Ken Bell

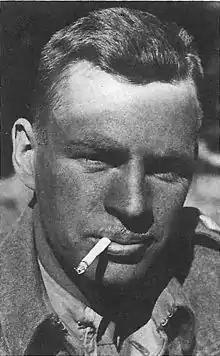

George Kenneth "Ken" Bell (July 30, 1914 – June 26, 2000) was a Canadian photographer who served with the Canadian armed forces during the Second World War. As a Lieutenant in the Canadian Army Film and Photo Unit, he participated in the Normandy Landings, disembarking at Juno Beach on June 6, 1944, with the Highland Light Infantry of Canada. Later he went on to photograph and record the liberation of France, Belgium and the Netherlands, and finally documented the occupation of Germany. After the war he had a successful career as a professional photographer, and published a number of books including "Not in Vain", a collection of photographs showing the changes which had taken place in Europe since the end of the war.